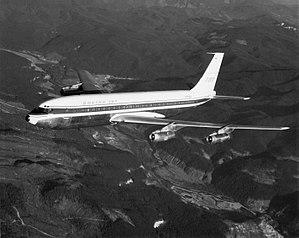
Le 8 décembre 1963, le Boeing 707 assurant le vol 214 de la Pan Am entre Baltimore et Philadelphie s'écrase près d'Elkton, après avoir été frappé par la foudre. Les 81 passagers et membres d'équipage sont tués.